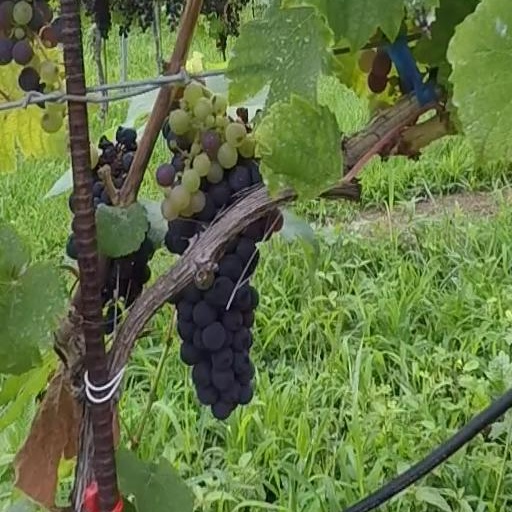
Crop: grape